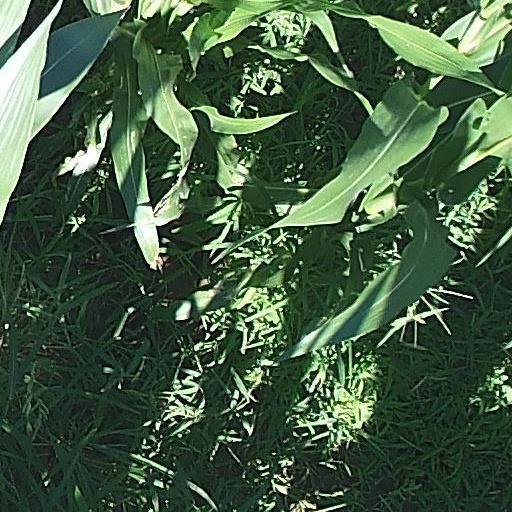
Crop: maize; corn